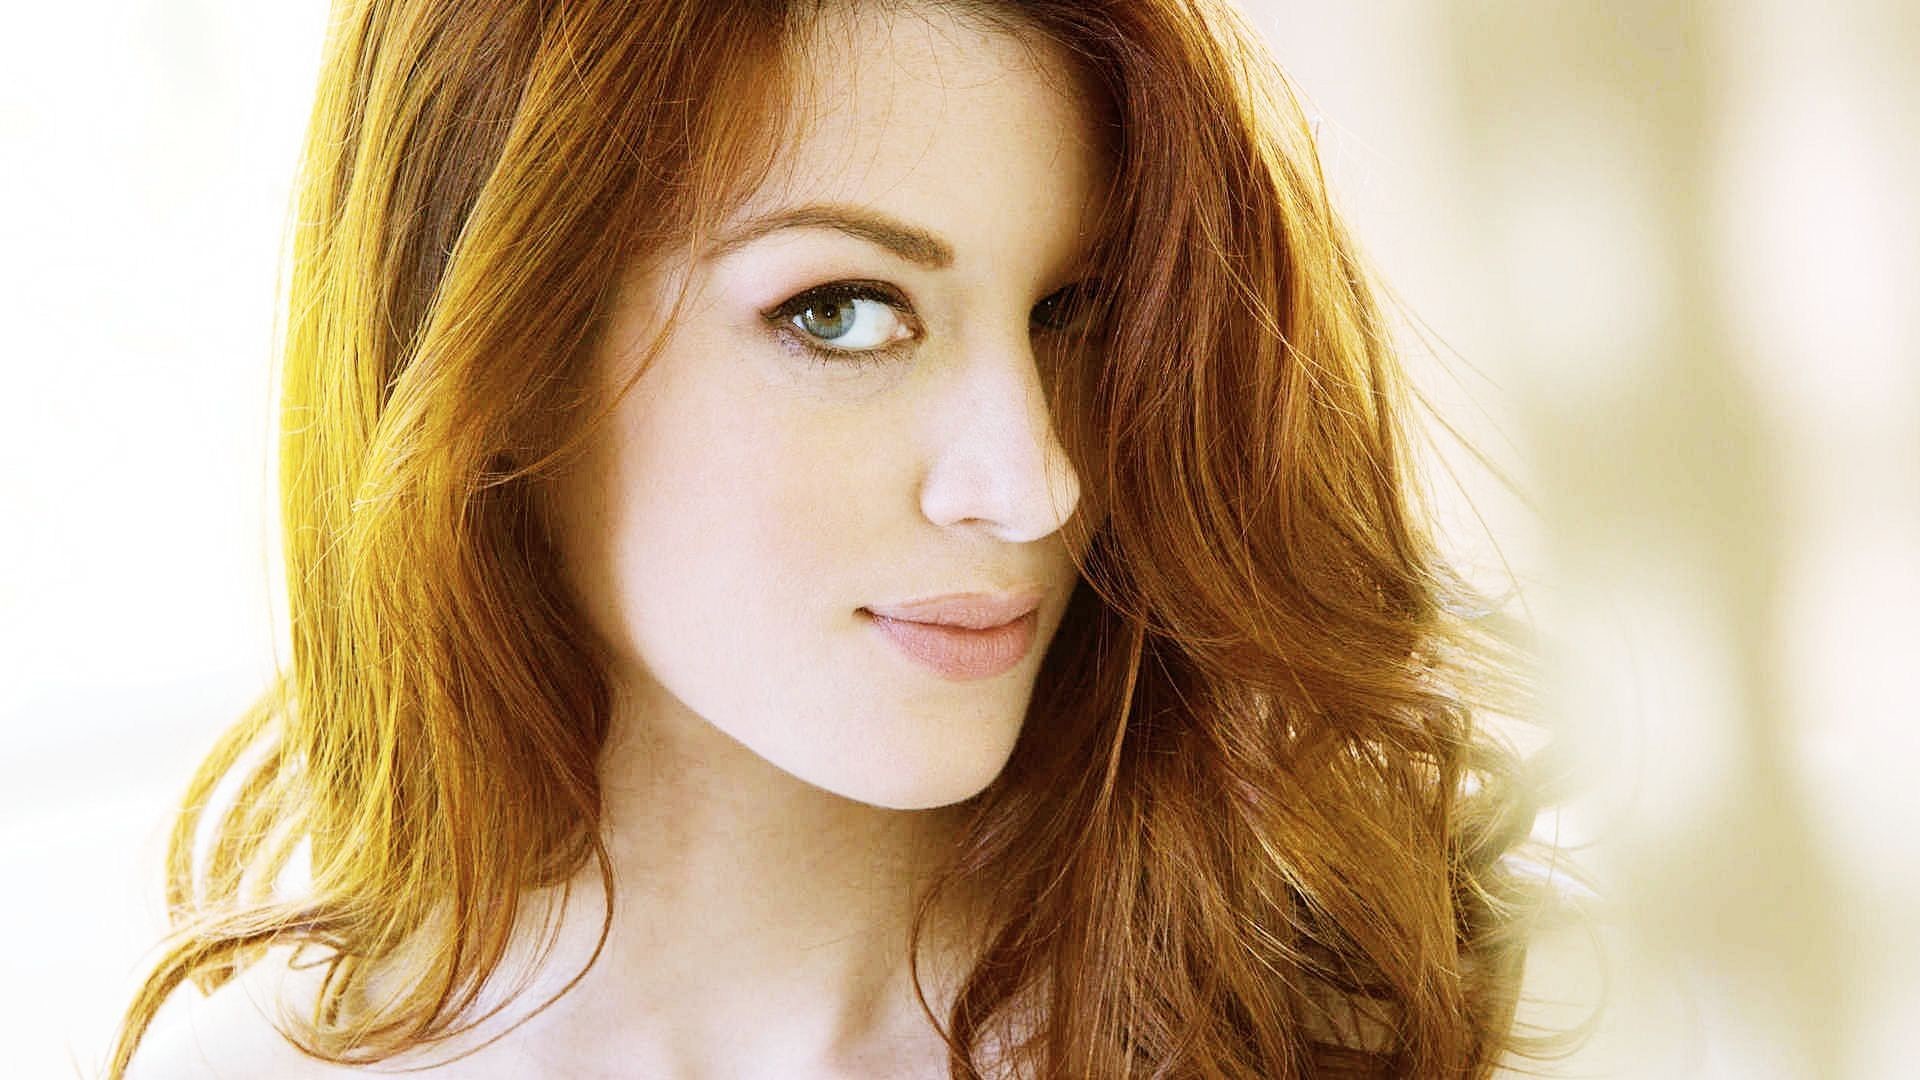
woman, hair, face, hairstyle, eyebrow, chin, hair coloring, blond, skin, lip, beauty, brown hair, long hair, forehead, layered hair, nose, head, eye, cheek, close up, smile, jaw, Step cutting, eyelash, model, feathered hair, caramel color, surfer hair, photography, portrait photography, photo shoot, red hair, portrait, black hair, liver, hair care, bangs